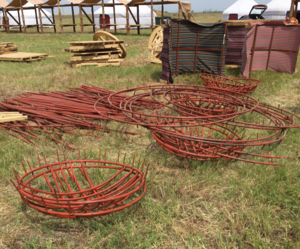
Une yourte ou iourte est l'habitat traditionnel de nombreux nomades vivant en Asie centrale, notamment les mongols, les wakhis et turkmènes. Elle est particulièrement utilisée au Kirghizstan, au Kazakhstan au Karakalpakistan mais aussi au Turkménistan, en Turquie en Afghanistan, en Iran, en Ouzbékistan et bien sûr en Mongolie. L'étymologie du mot est d'origine Turque : Yurt.